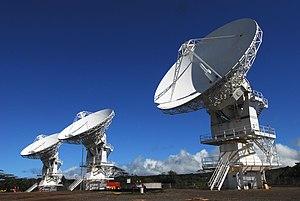
Mobile User Objective System ou MUOS est une constellation de cinq satellites de télécommunications militaires de la Marine de guerre américaine qui a remplacé progressivement, à compter de 2012, la constellation UFO qui remplissait le même rôle. Ce système repose sur des terminaux légers fonctionnant en bande UHF selon la norme W-CDMA. Le système complètement déployé en 2016 devrait rester opérationnel jusqu'en 2024.